Western Ukraine

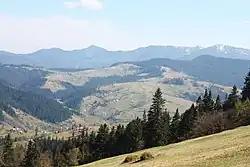
The Carpathians in the Zakarpattia Oblast are the highest mountain range in Ukraine

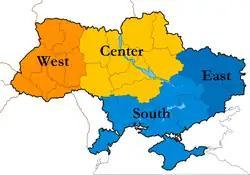
Kyiv International Institute of Sociology (KIIS) geographical division of Ukraine used in their polls.

Western Ukraine includes such lands as Zakarpattia, Volyn, Halychyna (Prykarpattia, Pokuttia), Bukovina, Polissia, and Podillia.